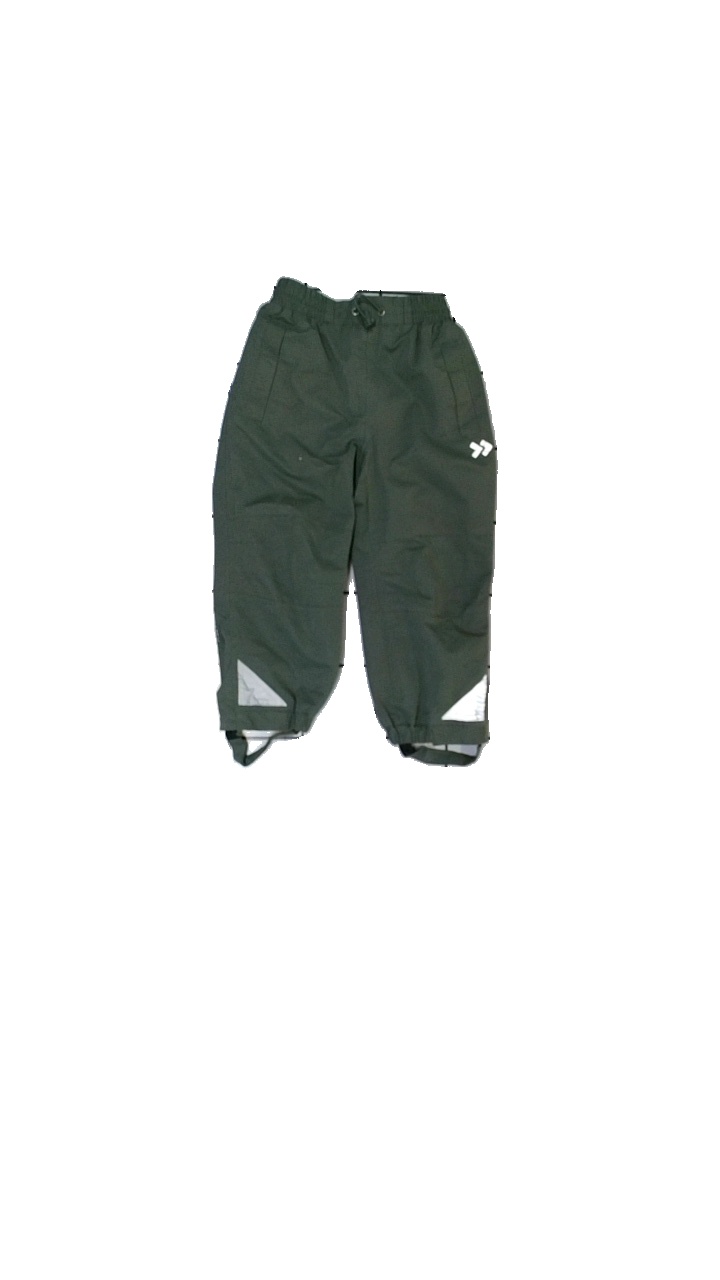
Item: Rain Trousers (Children)
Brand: Lager 157
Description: regn byxor med reflex
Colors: Green, Grey
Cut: Tight
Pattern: Other
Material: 100% polyester
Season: All
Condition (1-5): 3
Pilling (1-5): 5
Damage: smutsigt
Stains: Minor
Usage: Recycle
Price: <50